Neapolitan flip coffee pot

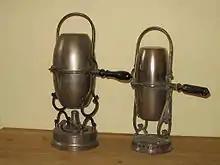
Potsdam boilers from Germany around 1880

Some of the finely crafted coffee pots manufactured in the late 19th-century work on the same principle, including the "Russian reversible pot" aka "Russian egg", and the "reversible Potsdam cafetière" aka "Potsdam boiler". Another variant was the (not to be confused with the ). A spiritus cooker heats the mounted flippable pot.